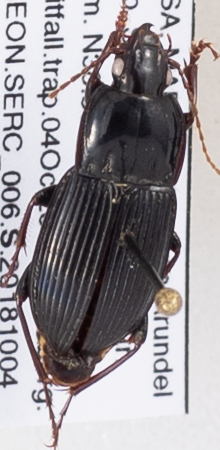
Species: Pterostichus (Abacidus) sp.
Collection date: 2018-10-04
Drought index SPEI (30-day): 1.118
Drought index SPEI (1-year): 1.19
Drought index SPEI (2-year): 0.212